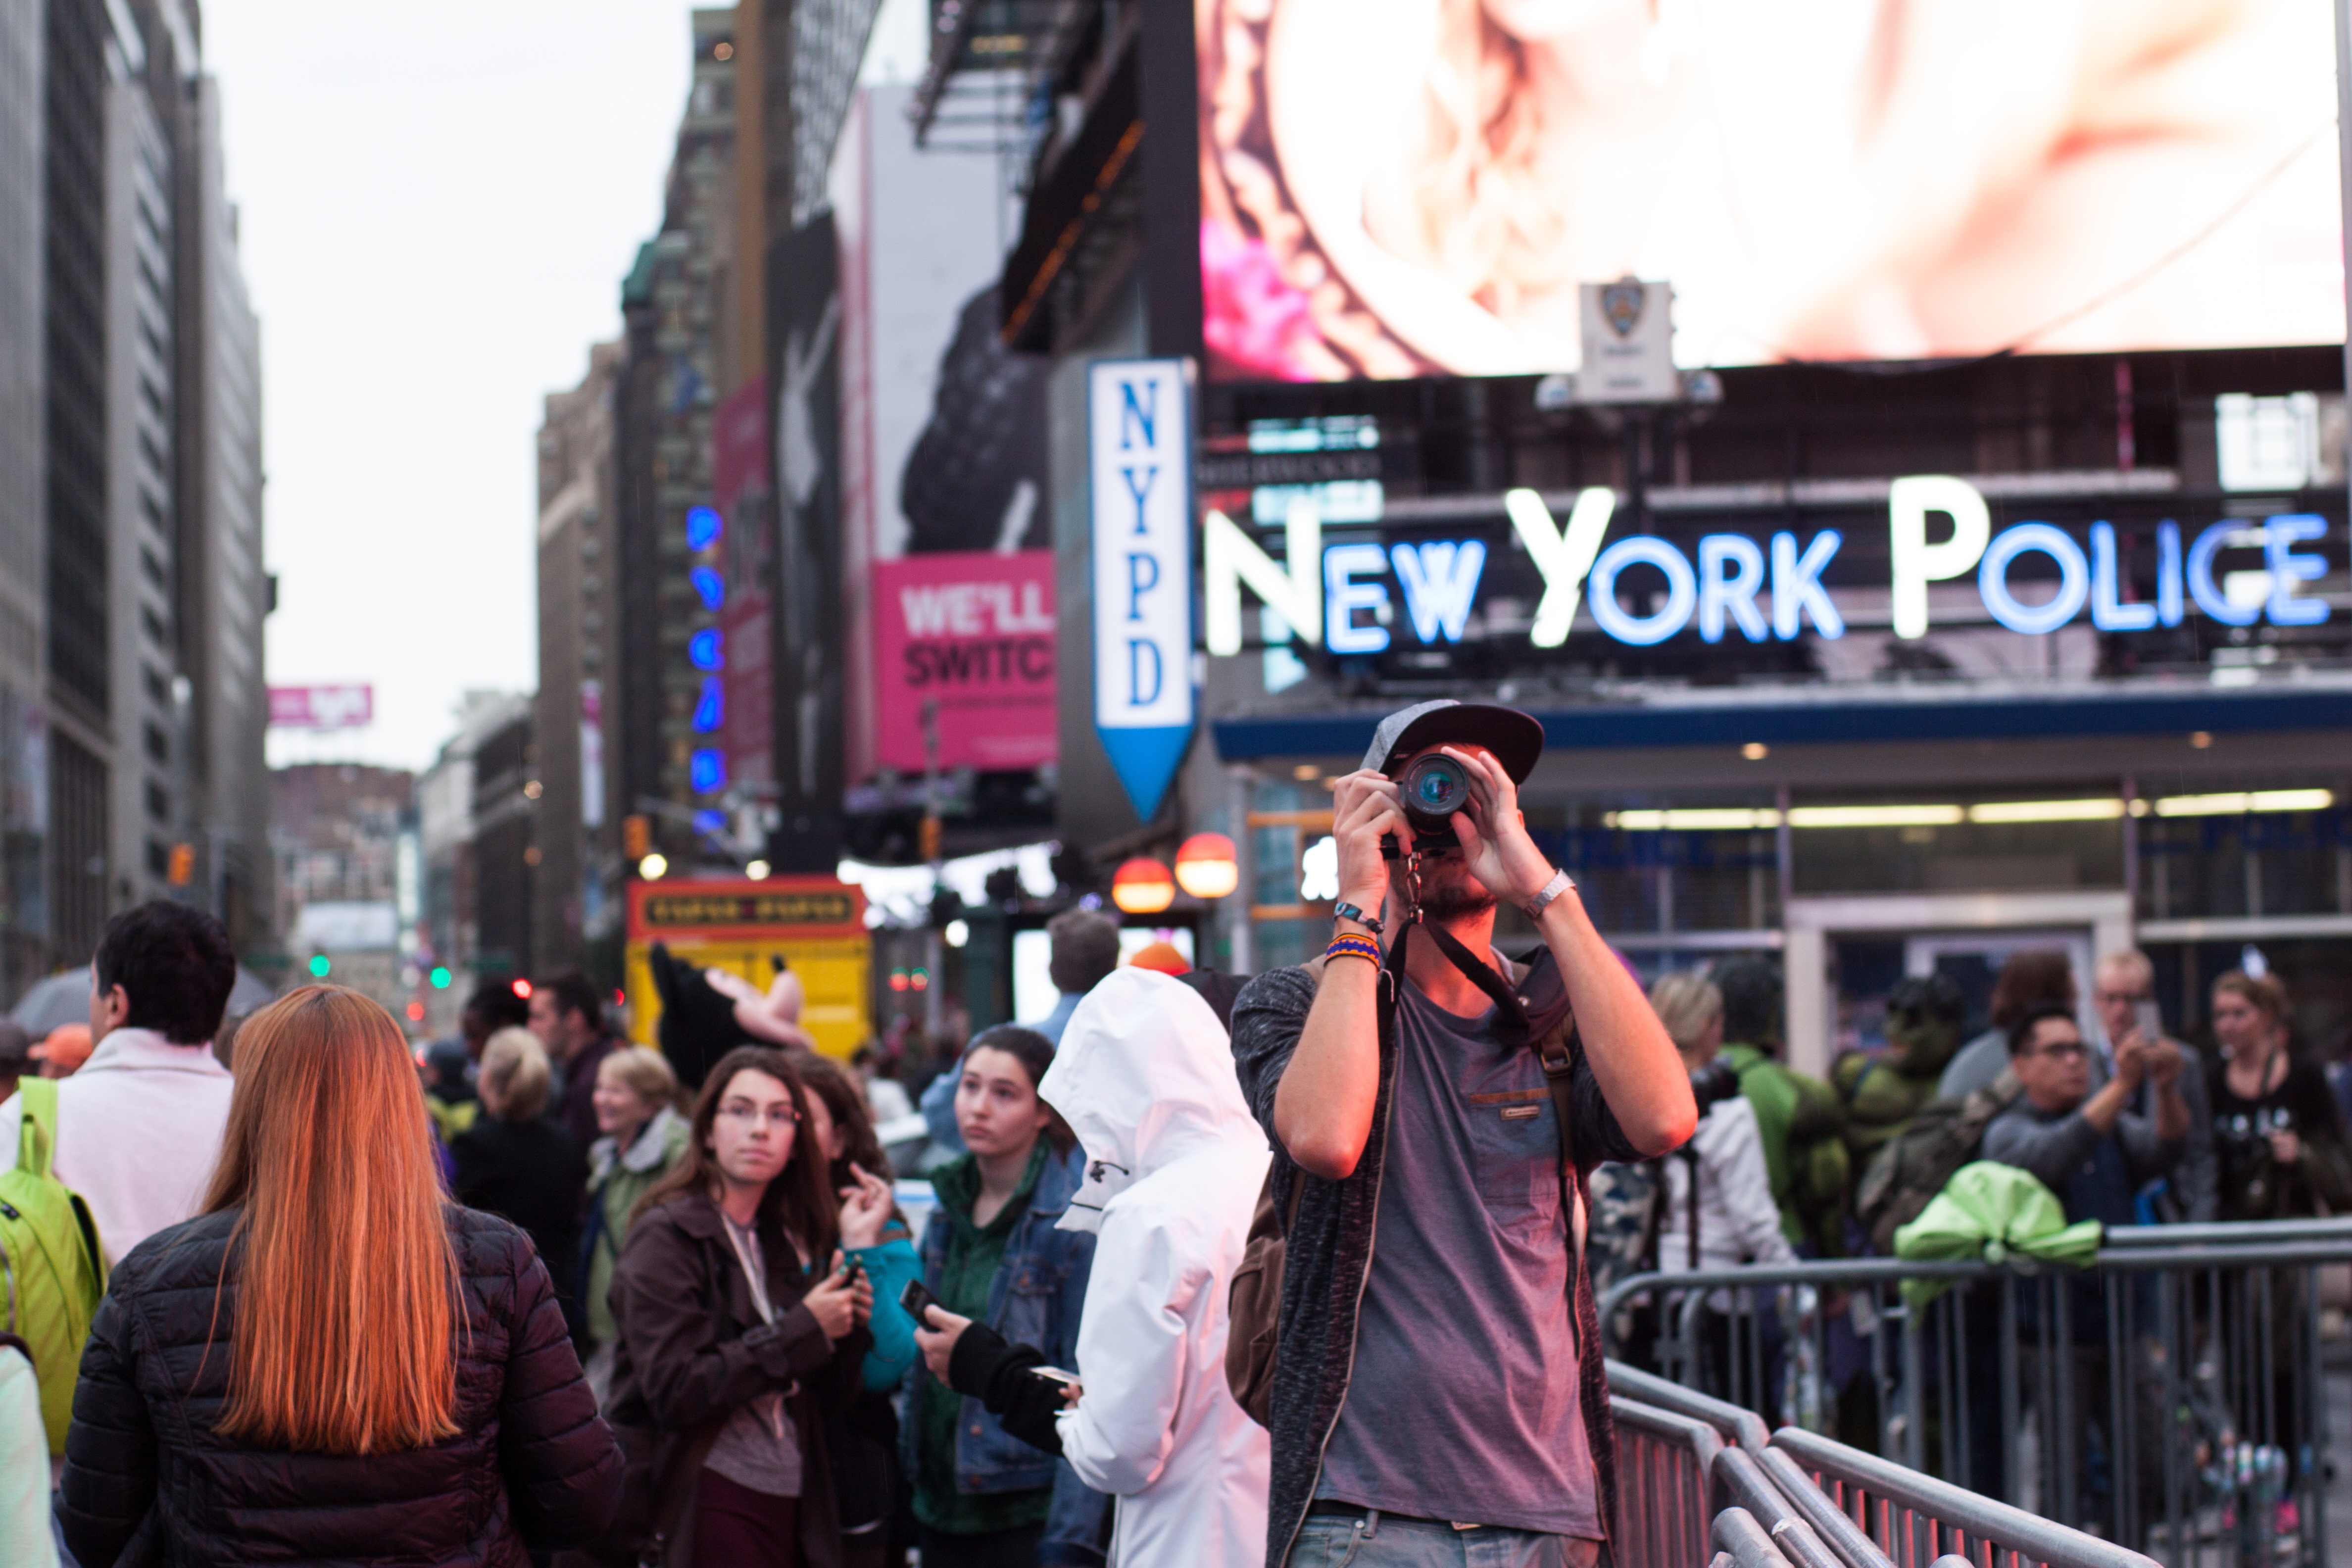
pedestrian, street, crowd, festival, demonstration, protest